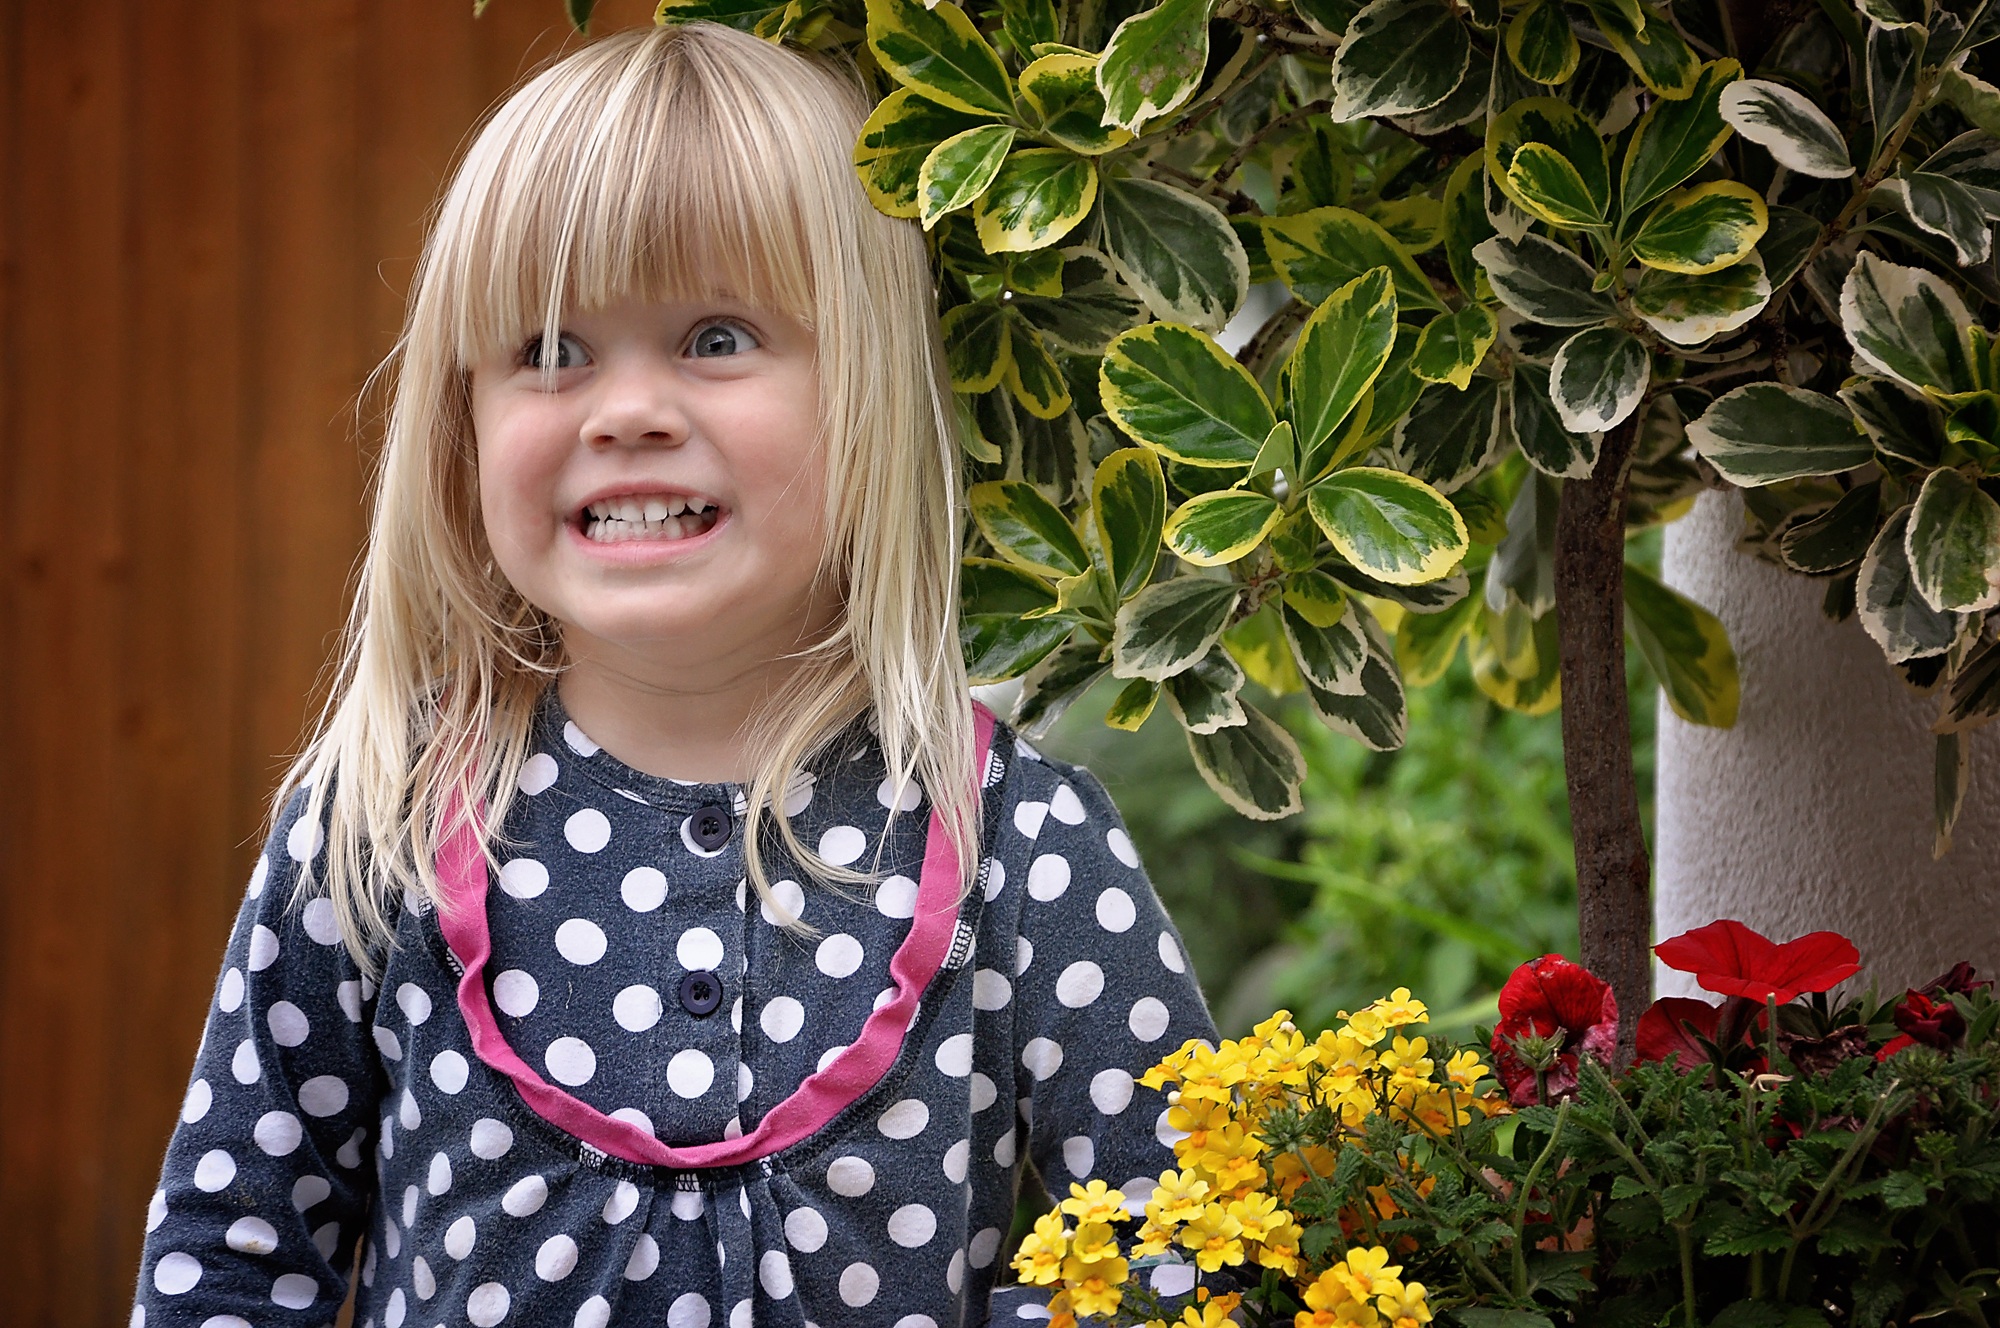
person, people, girl, flower, view, pattern, portrait, spring, autumn, child, human, botany, face, dress, design, toddler, blond, out, floristry, mimic